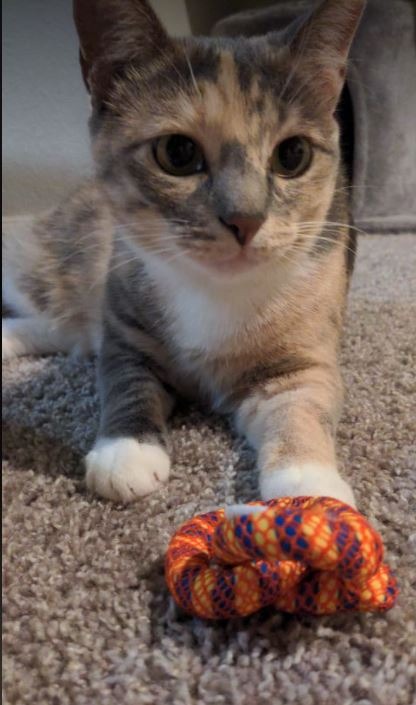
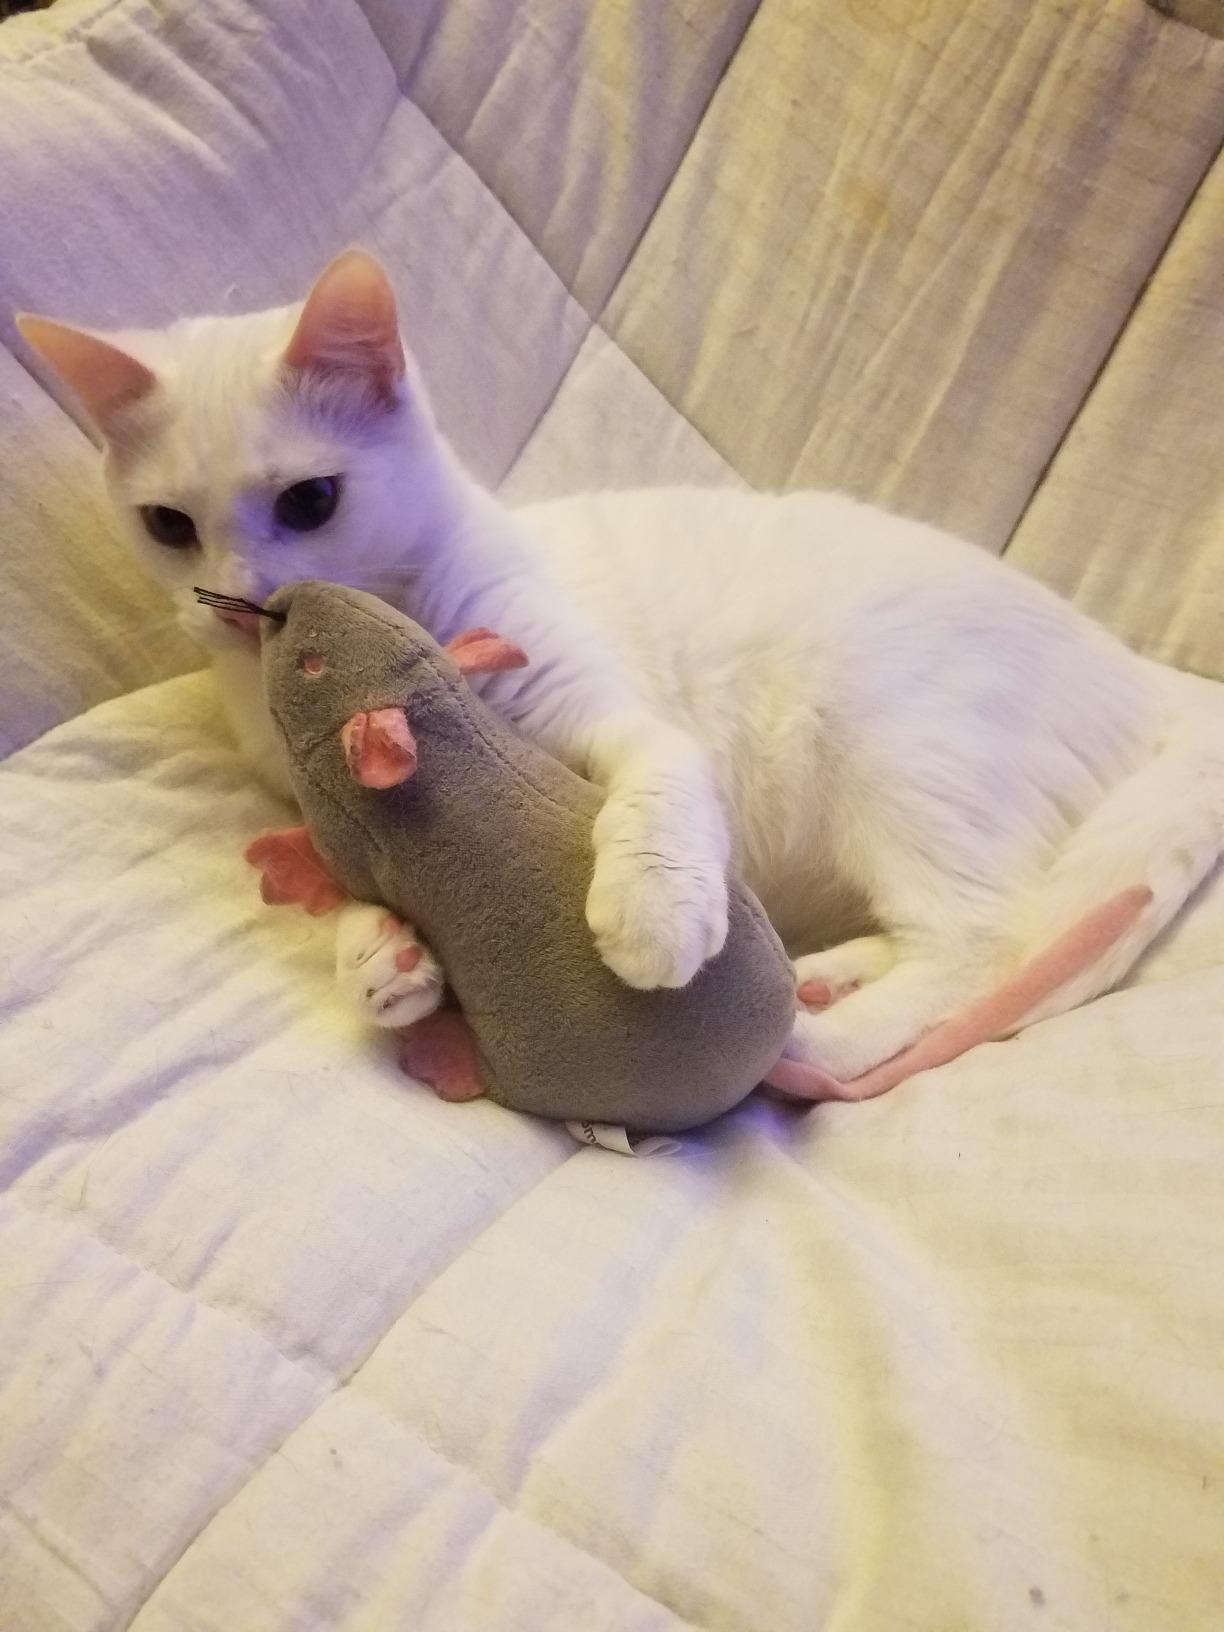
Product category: items_toy
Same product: no